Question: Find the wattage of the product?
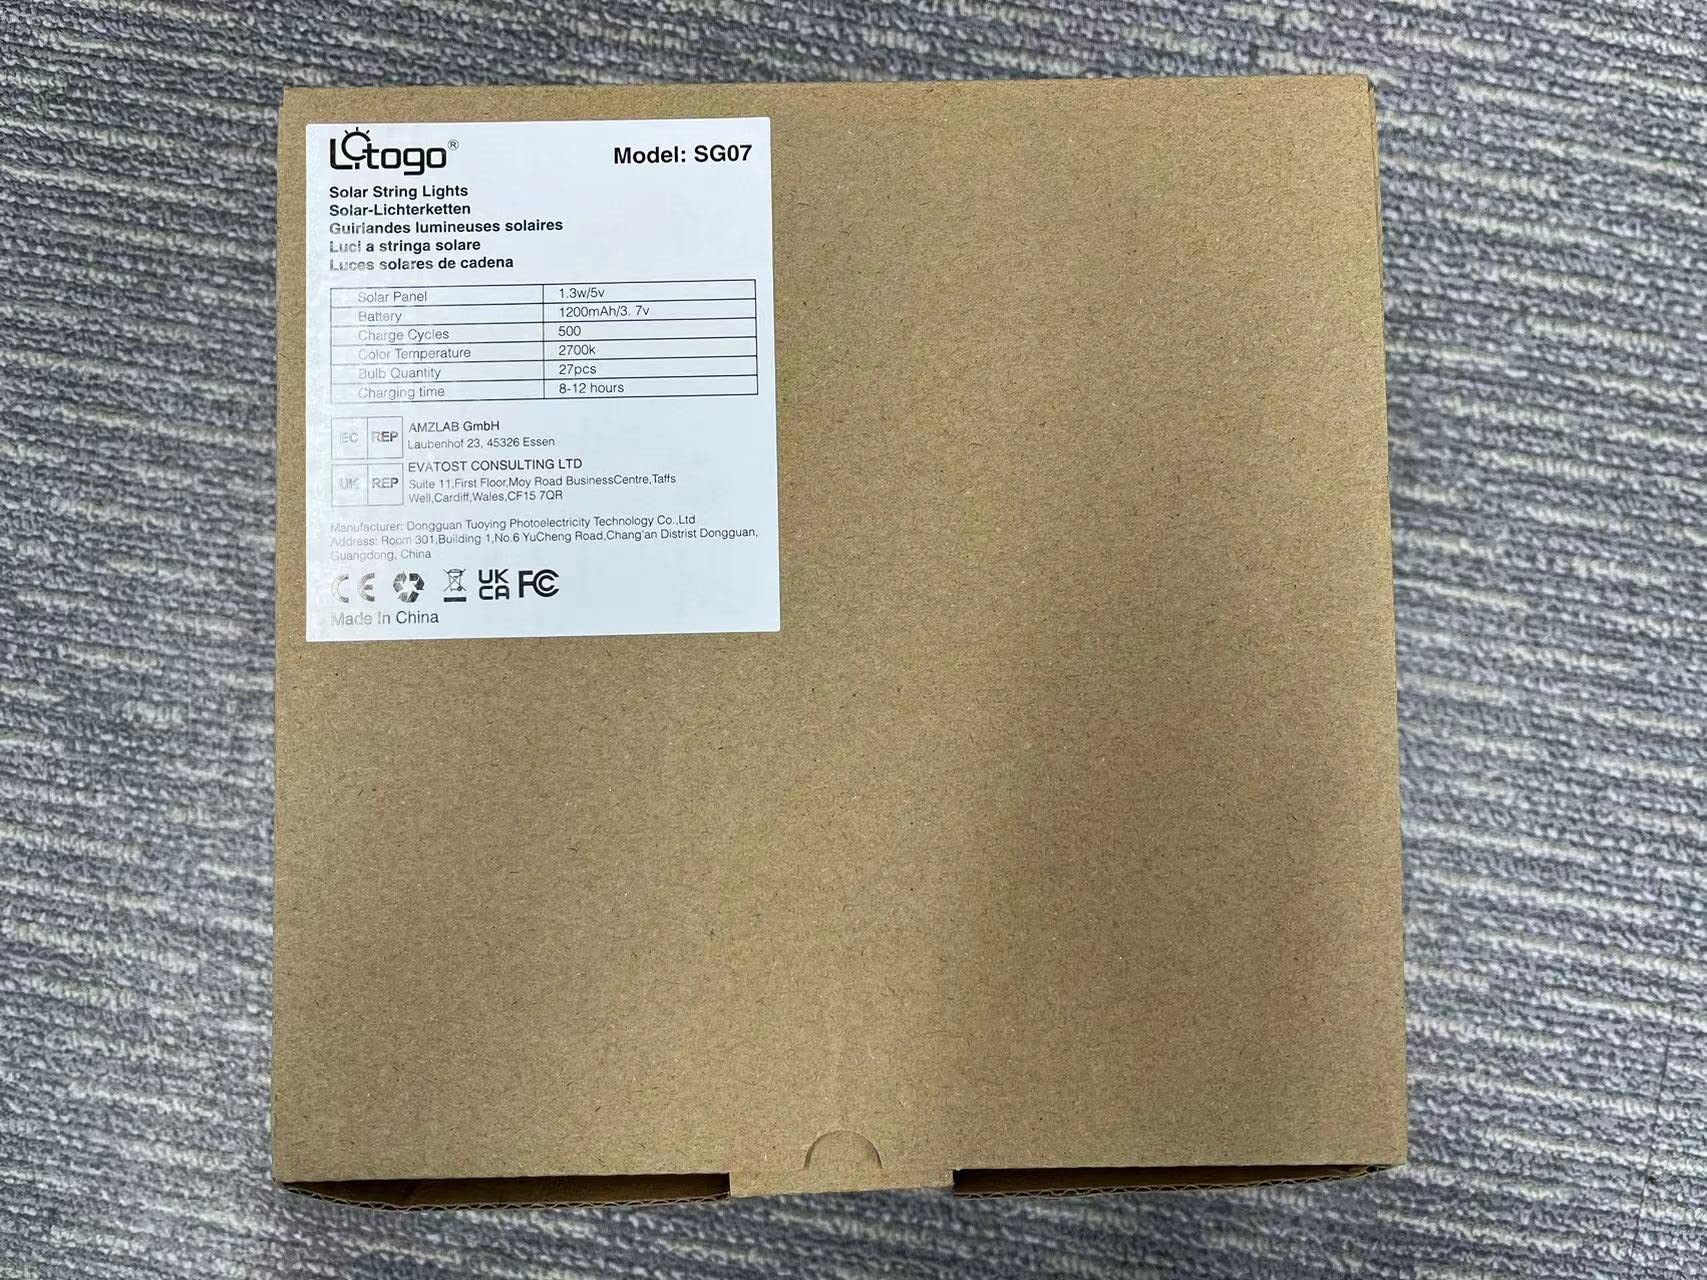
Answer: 1.3 watt